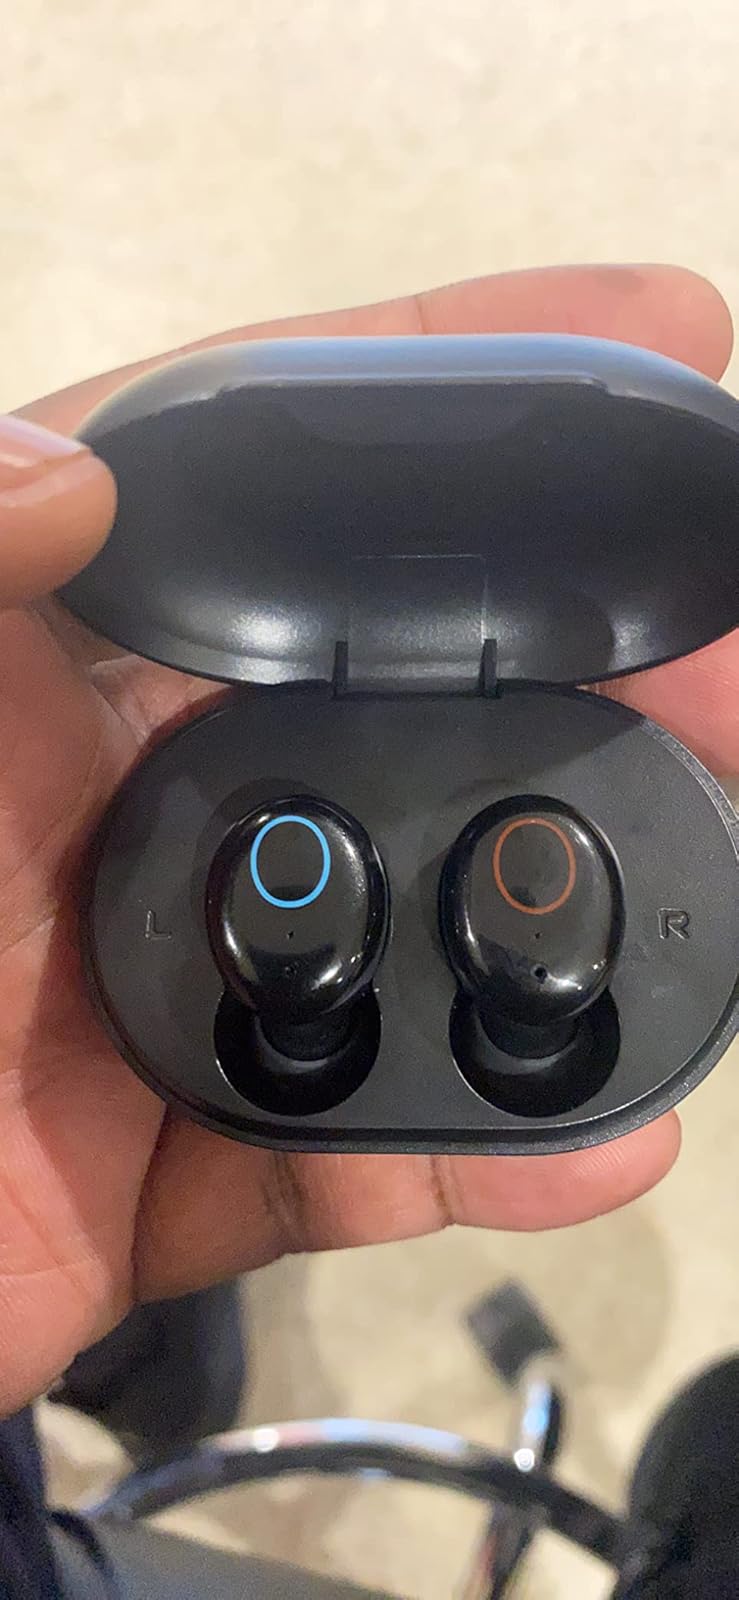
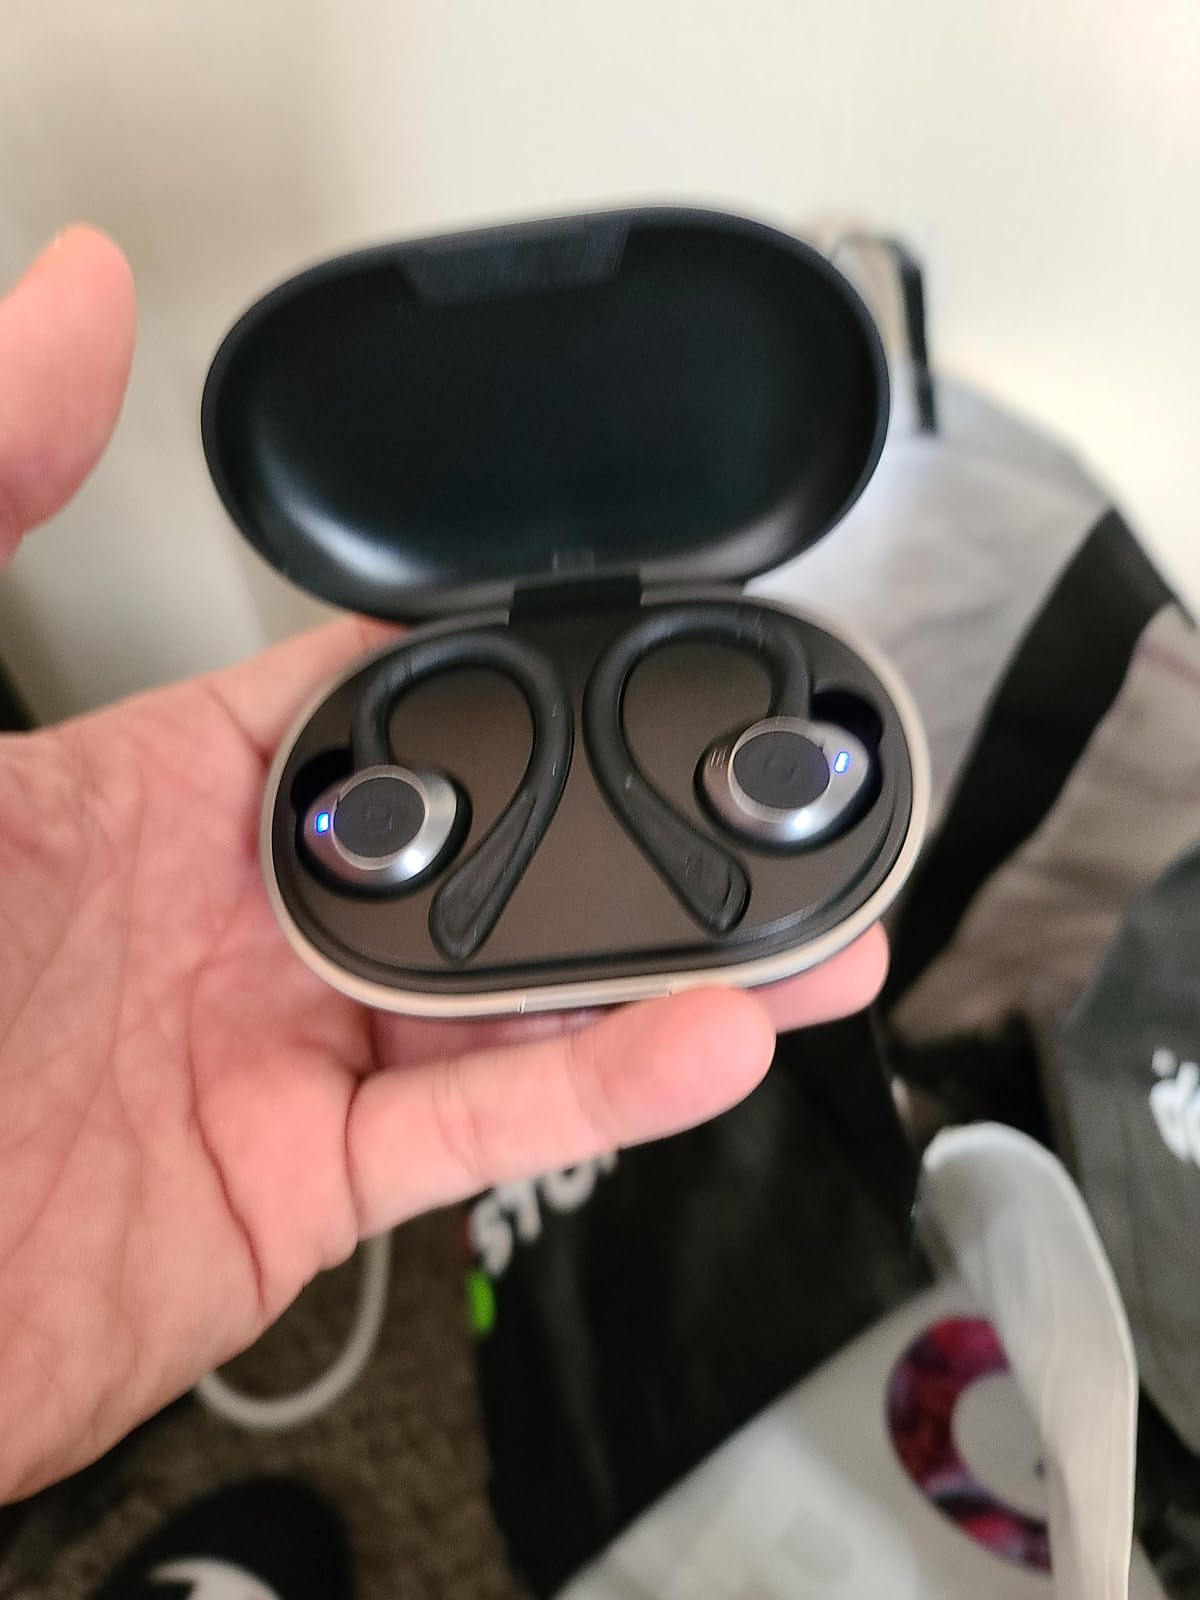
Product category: earbuds
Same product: no